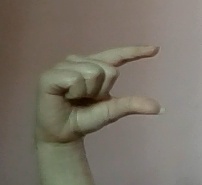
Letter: dal